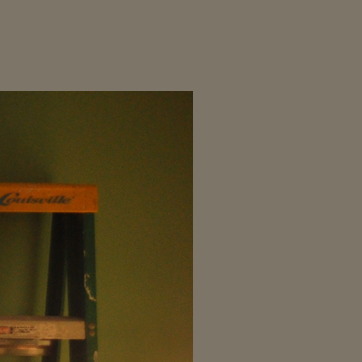
Material: painted